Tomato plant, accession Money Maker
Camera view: bottom (45 deg); turntable rotation: 210 degrees
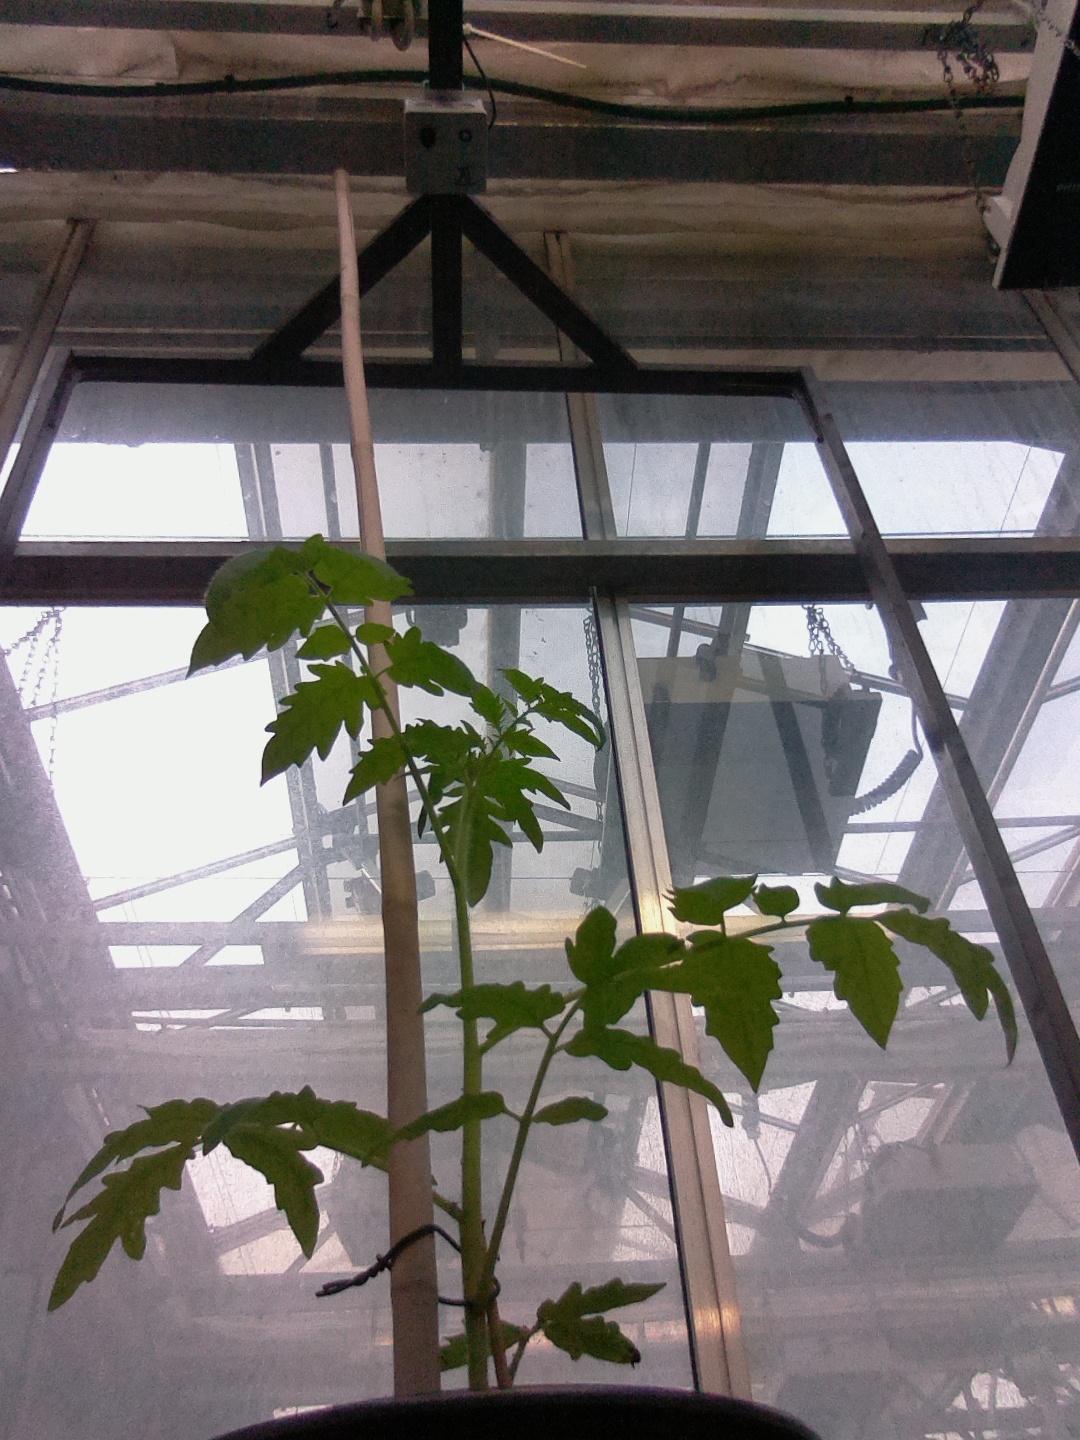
BBCH growth stage 13: 6 of true leaves visible